AquaPalooza

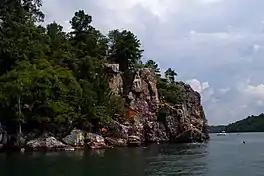
Aquapalooza's "signature event" in 2009 was held at Lake Martin, Alabama

The "signature event" of the 2009 festival was held at Lake Martin, Alabama, and featured a concert by country music singer Alan Jackson. Besides the Lake Martin event, other large events occurred at Morris Island, South Carolina, Lake of the Ozarks, Missouri, Chickamauga Lake, Tennessee, and on the Outer Banks in North Carolina. Other annual locations include Lake St. Clair in Michigan.